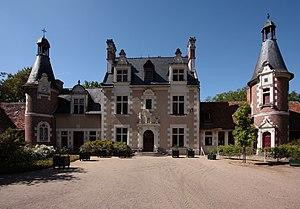
Cet article recense les monuments historiques de Loir-et-Cher, en France.